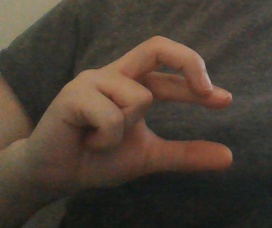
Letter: thal